Wakeful (horse)

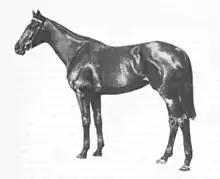

Wakeful was one of the great Thoroughbred mares of the Australian turf. She had shown her versatility by defeating top racehorses at distances from 5½ furlongs to 3 miles. She was unplaced in only three races.